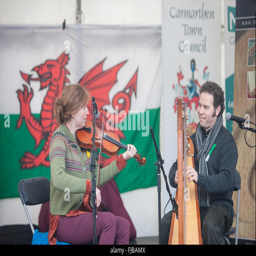
playing harp on stage for performance